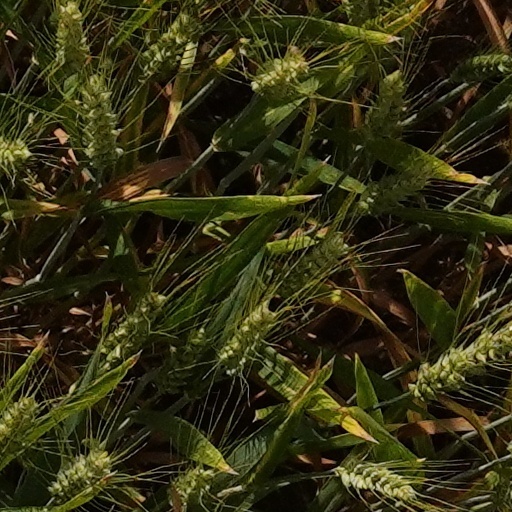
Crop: wheat